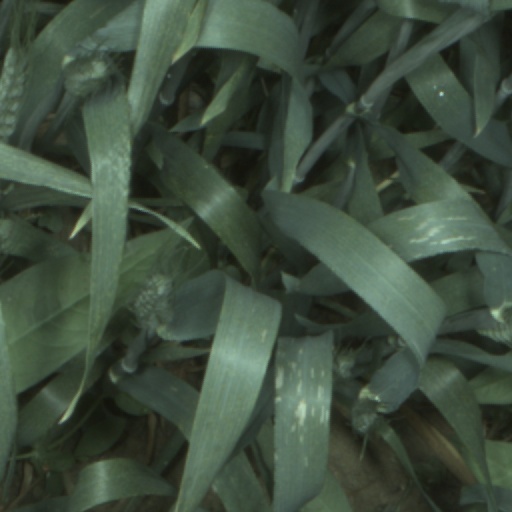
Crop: wheat